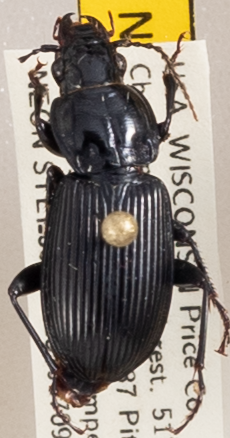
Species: Pterostichus novus
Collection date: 2019-07-09
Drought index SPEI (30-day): -0.32
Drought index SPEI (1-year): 1.69
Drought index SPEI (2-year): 0.9